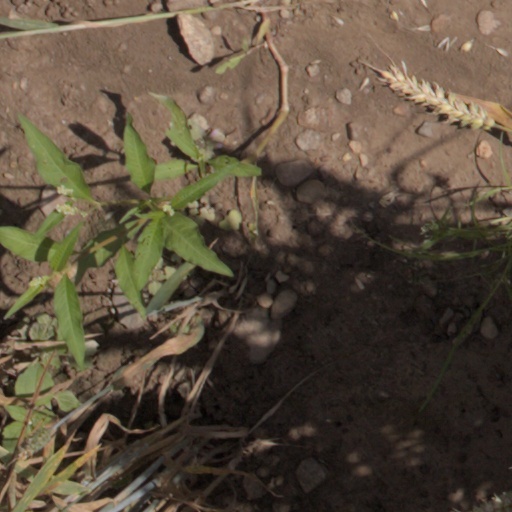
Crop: wheat